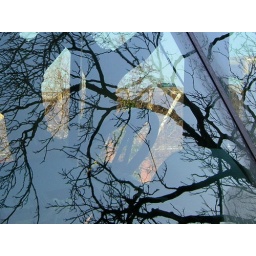
a delivery van with trees behind and reflected in the windshield